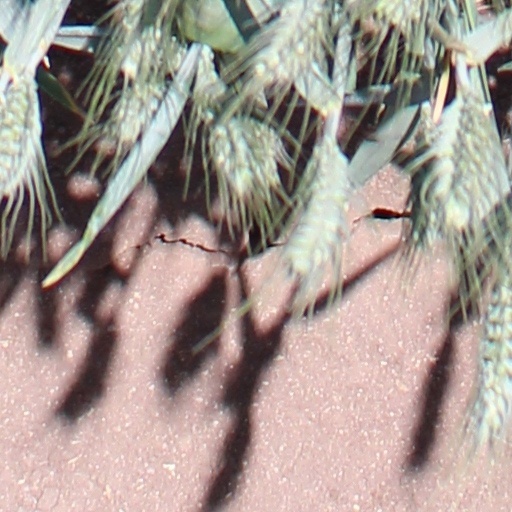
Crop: wheat